The Woman Without a Soul

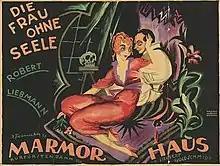

The Woman Without a Soul is a 1920 German silent film directed by Léo Lasko and starring Edith Meller, Werner Krauss and Alfred Abel.